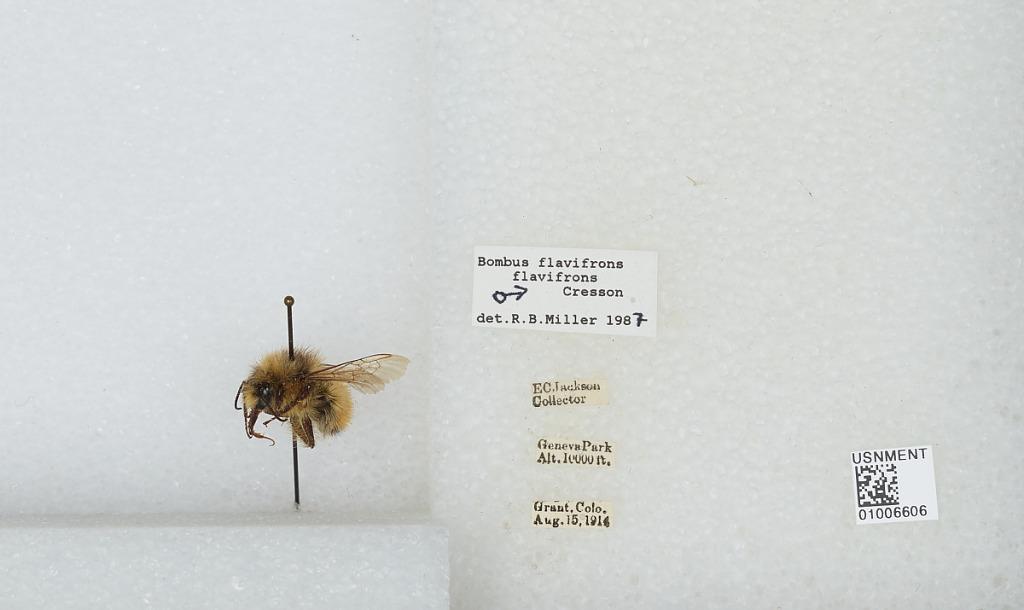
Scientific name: Bombus (Pyrobombus) flavifrons Cresson
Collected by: E. Jackson
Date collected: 1914-8-15
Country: United States
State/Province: Colorado
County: Park
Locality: Grant, Geneva Park
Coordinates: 39.5178, -105.727
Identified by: Miller, R. B.